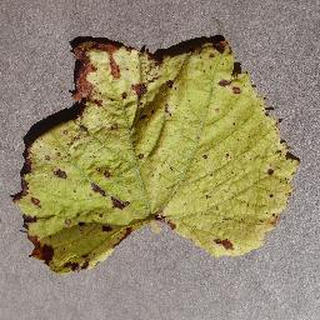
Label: grape_leaf_blight